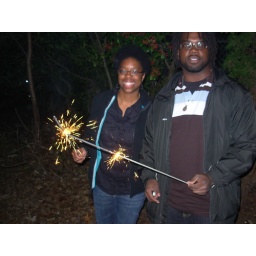
me and larry at my house in the back watching the boys light fireworks for new years eve